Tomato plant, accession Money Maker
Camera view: bottom (45 deg); turntable rotation: 120 degrees
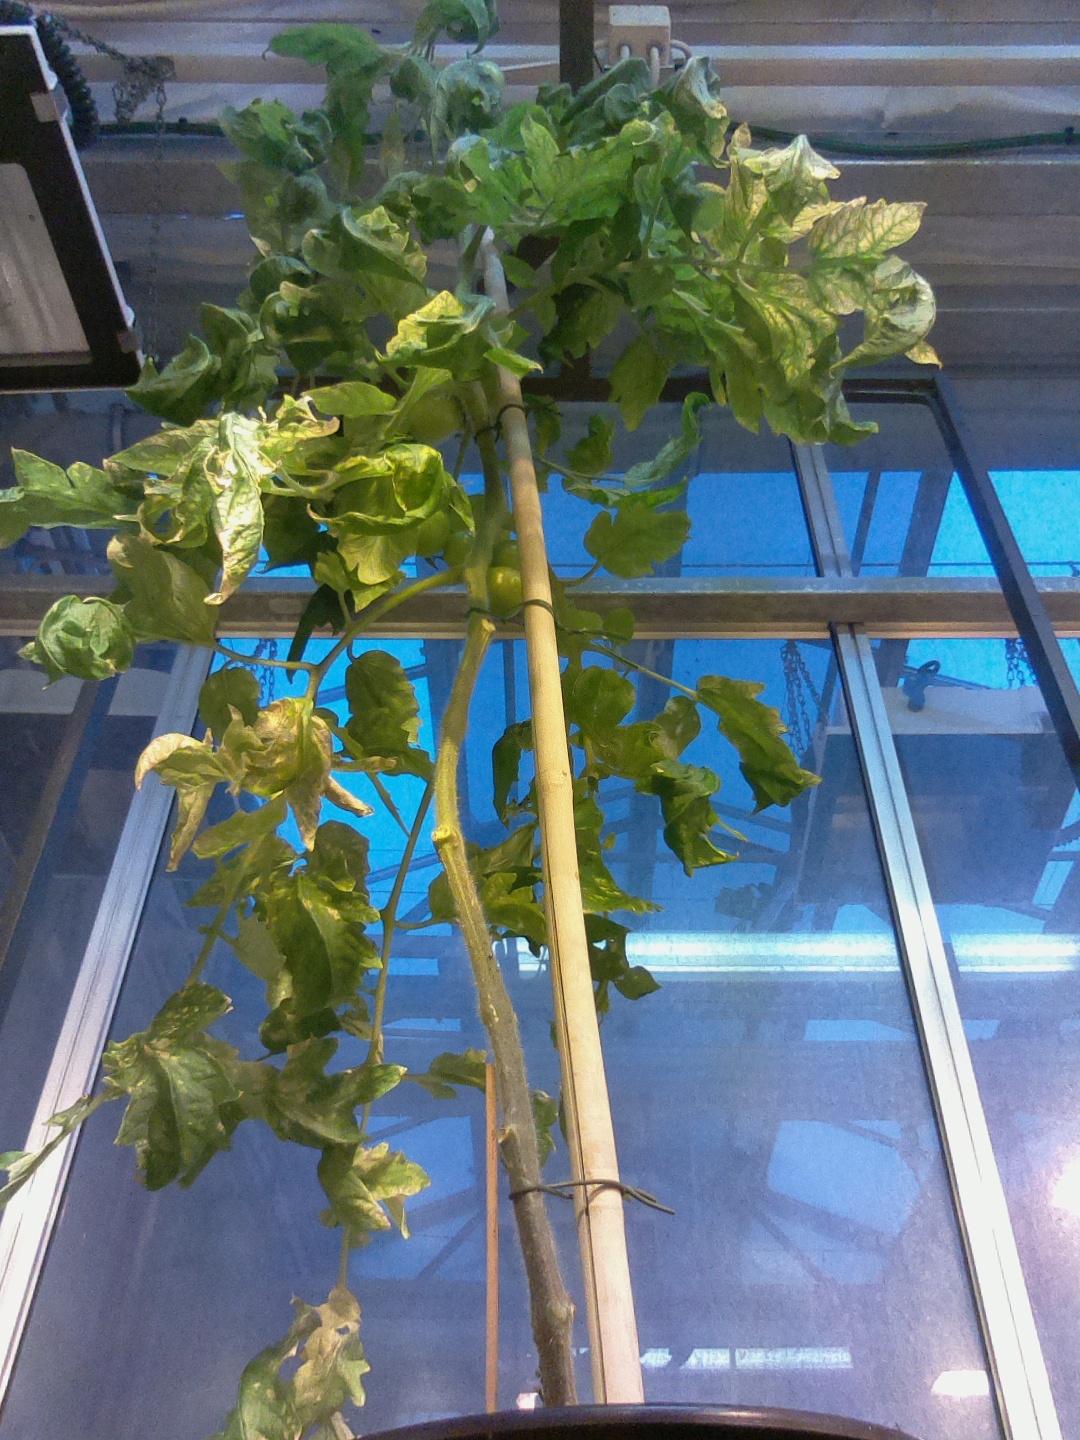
BBCH growth stage 78: 80% -90% of final fruit size